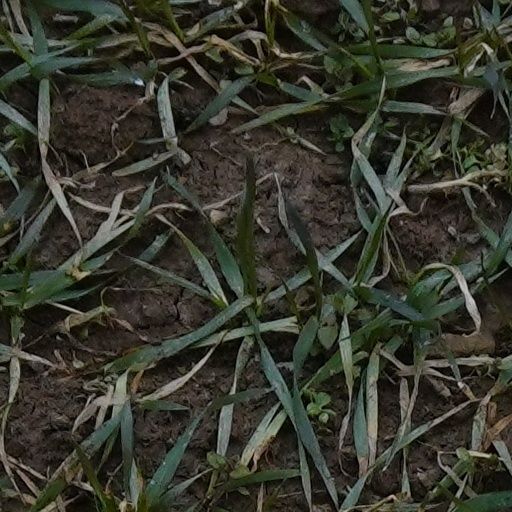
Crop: wheat